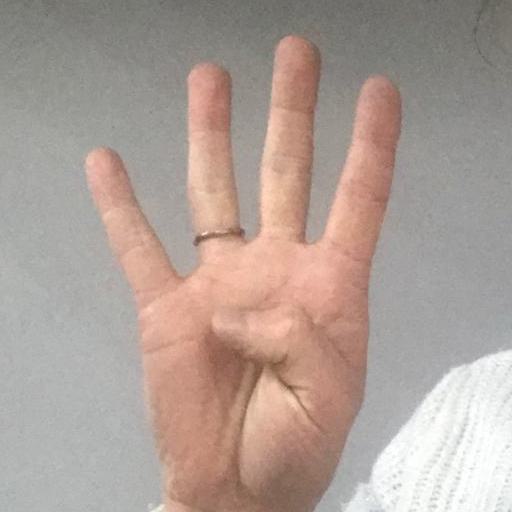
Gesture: four